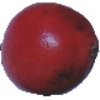
Label: pomegranate